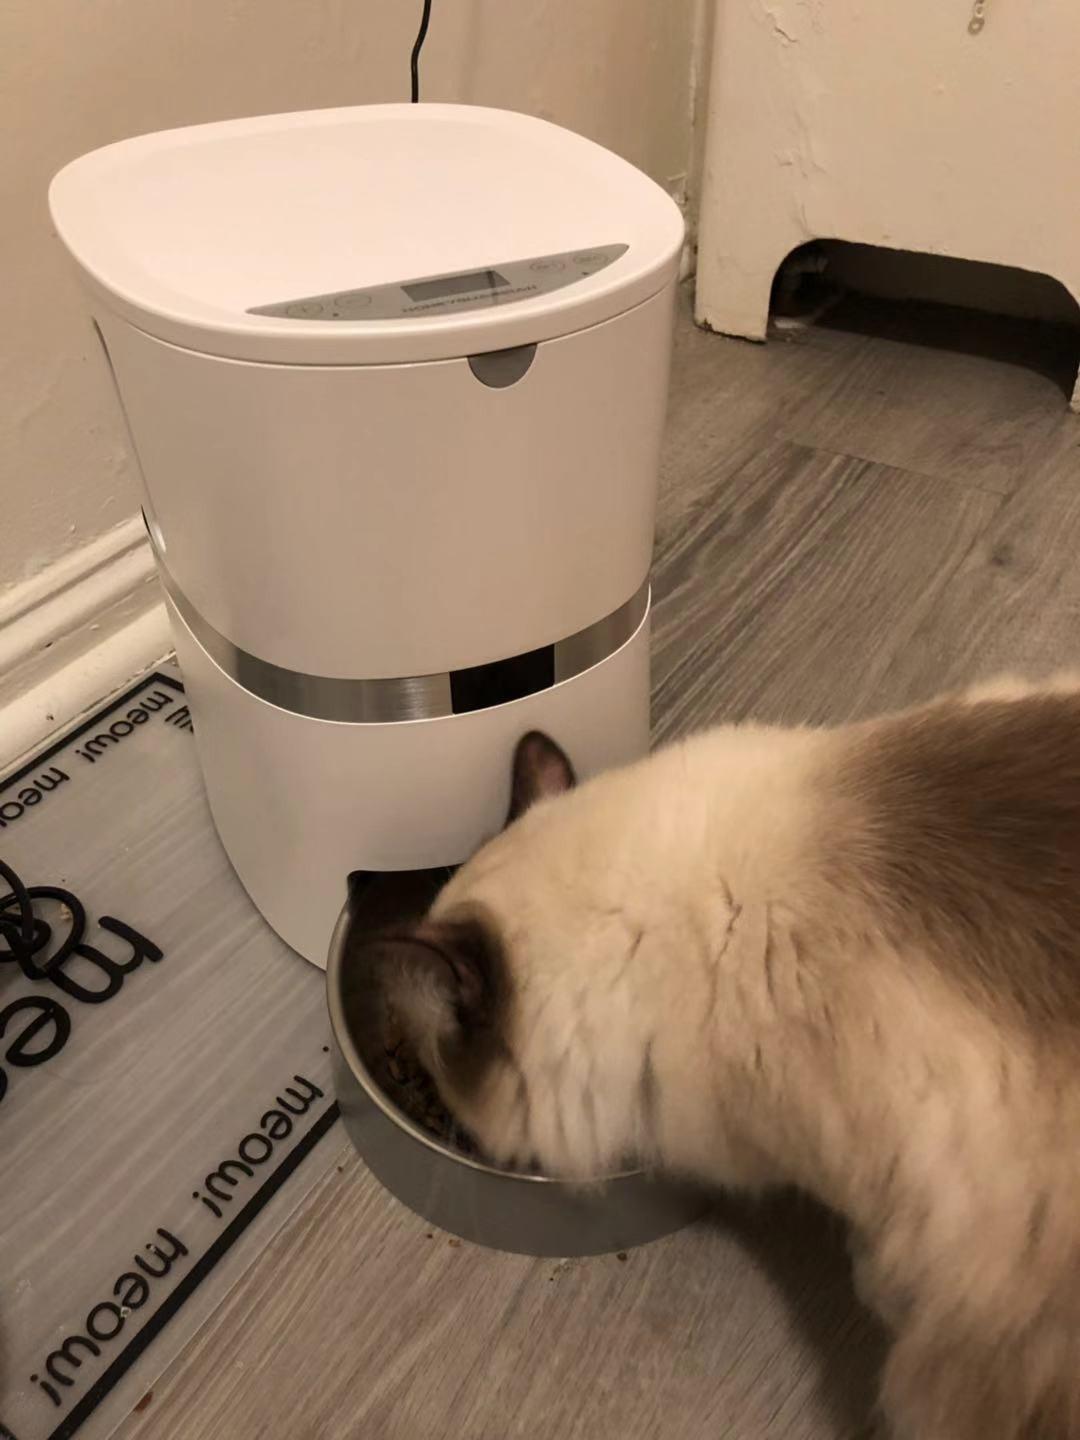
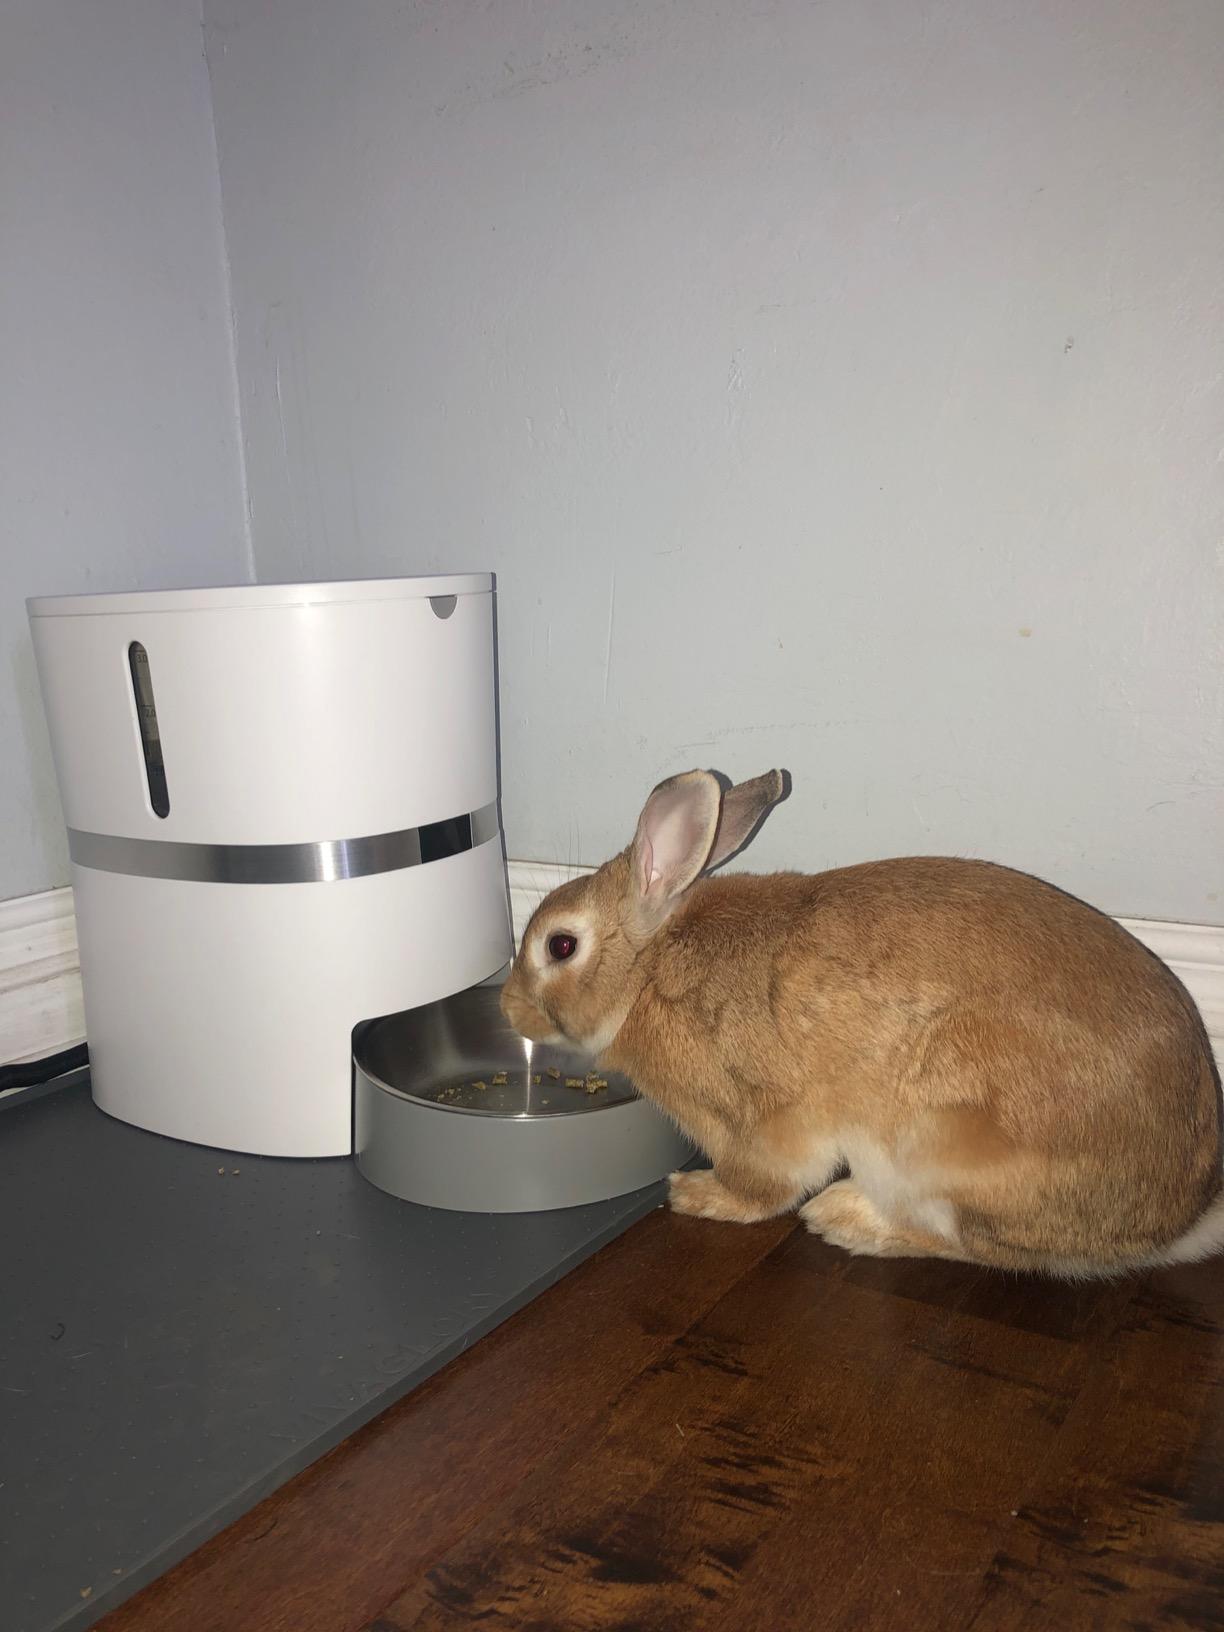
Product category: items_feeder
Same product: yes